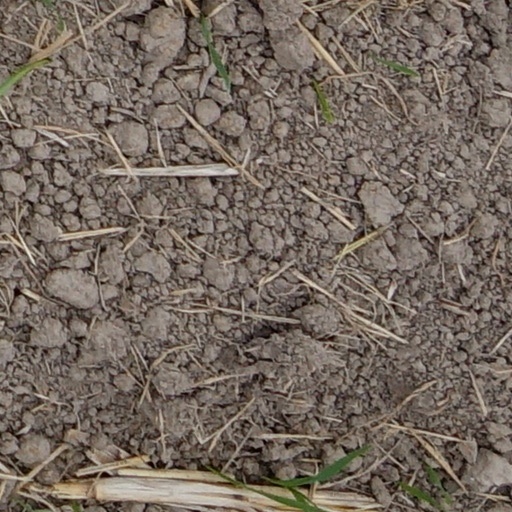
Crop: wheat